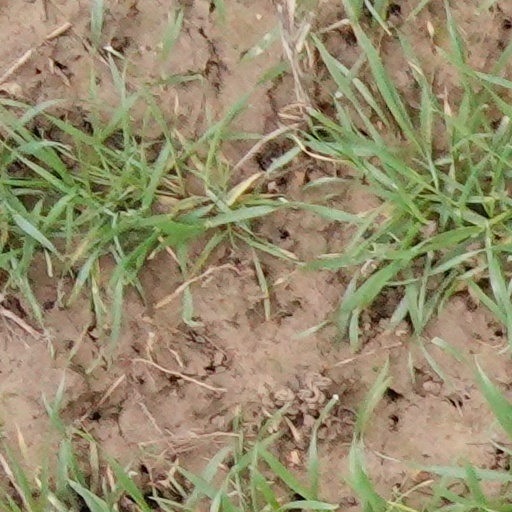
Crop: wheat